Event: Nepal Earthquake
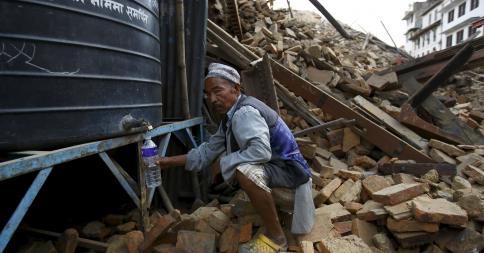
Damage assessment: damage